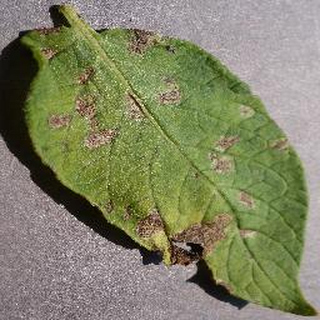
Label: potato_early_blight